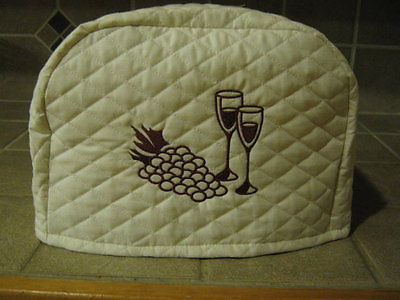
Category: toaster